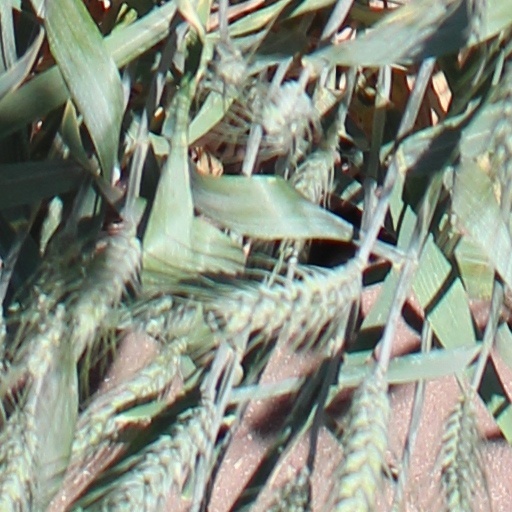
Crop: wheat